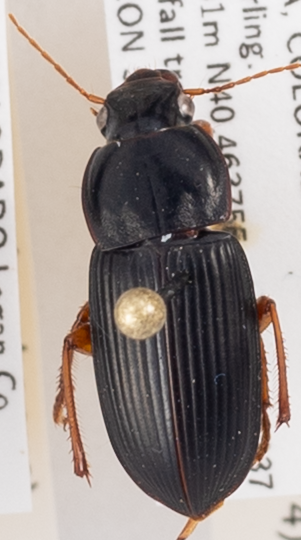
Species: Harpalus pensylvanicus
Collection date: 2018-09-06
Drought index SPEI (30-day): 1.106
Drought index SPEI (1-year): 0.71
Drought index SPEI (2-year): -0.018